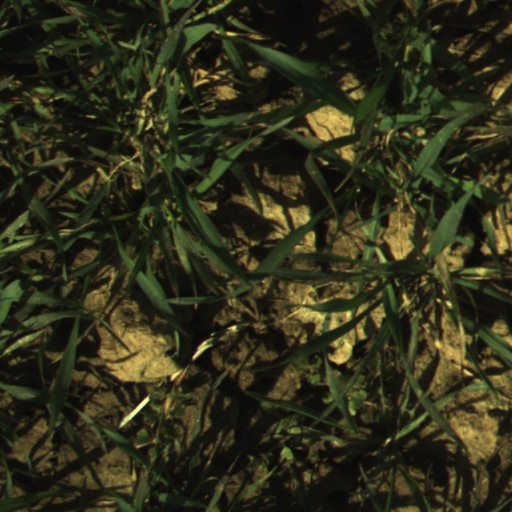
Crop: wheat